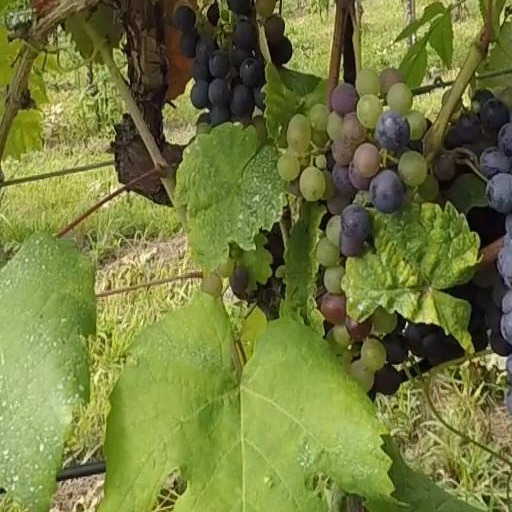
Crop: grape